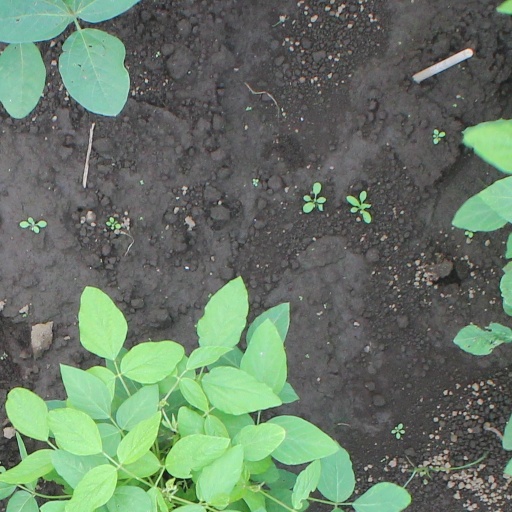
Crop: soybean